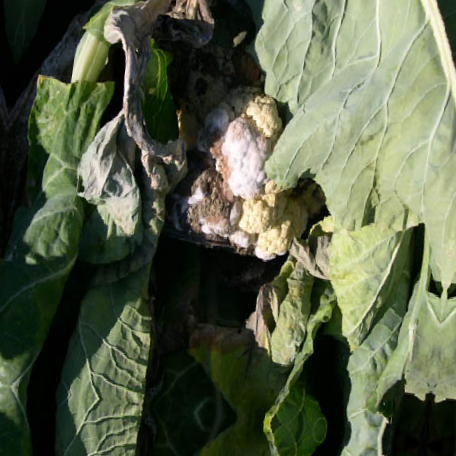
Label: Bacterial spot rot